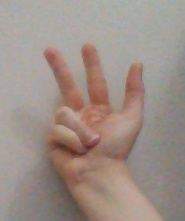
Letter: al